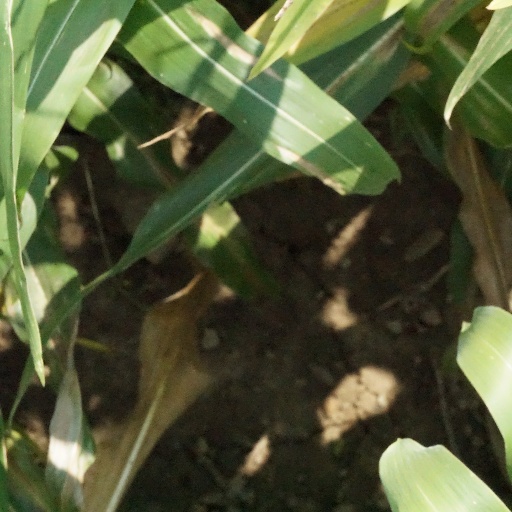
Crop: maize; corn